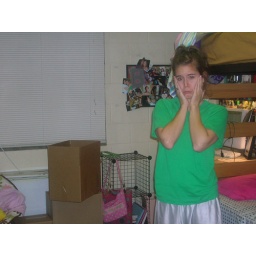
Mary Beth in distress over the bare walls